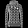
Label: Pullover